2009 G20 London summit protests

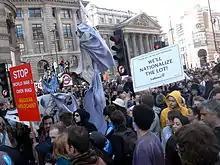
Protesters with one of the 'Four Horsemen of the Apocalypse'

The protest started at 11:25 as four planned marches, each led by one of the "Four Horsemen of the Apocalypse", converged on the Bank: the red horse against war approached from Moorgate; the green horse against climate chaos from Liverpool Street station; the silver horse against financial crimes from London Bridge and the black horse against land enclosures and borders from Cannon Street. Protesters were at the Bank of England by 11:53. Protest chants included "build a bonfire, put the bankers on the top", and some protesters shouted "jump" and "shame on you" at bankers watching from windows. The police cordoned off thousands of protesters at 12:52 and many of those within the cordon were not allowed to leave for up to seven hours. Tom Brake, a Member of Parliament and legal observer who was among those "kettled", has criticised this tactic.